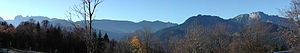
Obersalzberg
Panorama over Obersalzberg
Obersalzberg er en bjergskråning nær Berchtesgaden i Bayern i Tyskland. Området er mest kendt for Adolf Hitlers meget yndede tilholdssted, Berghof.